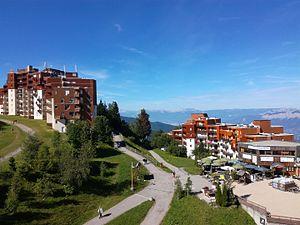
Vue de hauteur sur Prapoutel
Les Sept Laux est un groupe de trois stations de sport d'hiver des Alpes situé dans la chaîne de Belledonne à 35 km environ de Grenoble et 50 km de Chambéry sur les communes de Theys, des Adrets et du Haut-Bréda.